Edward Healy

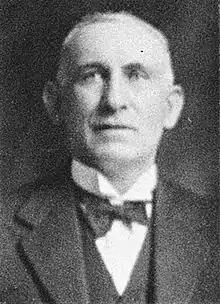

Edward Francis Healy (28 September 1869 – 23 August 1954) was a United Party Member of Parliament in New Zealand.